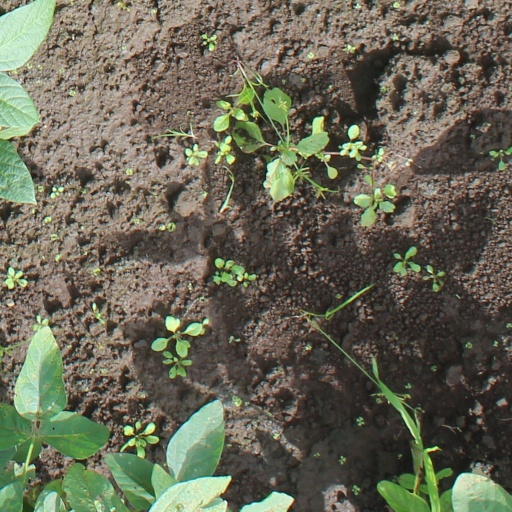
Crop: soybean